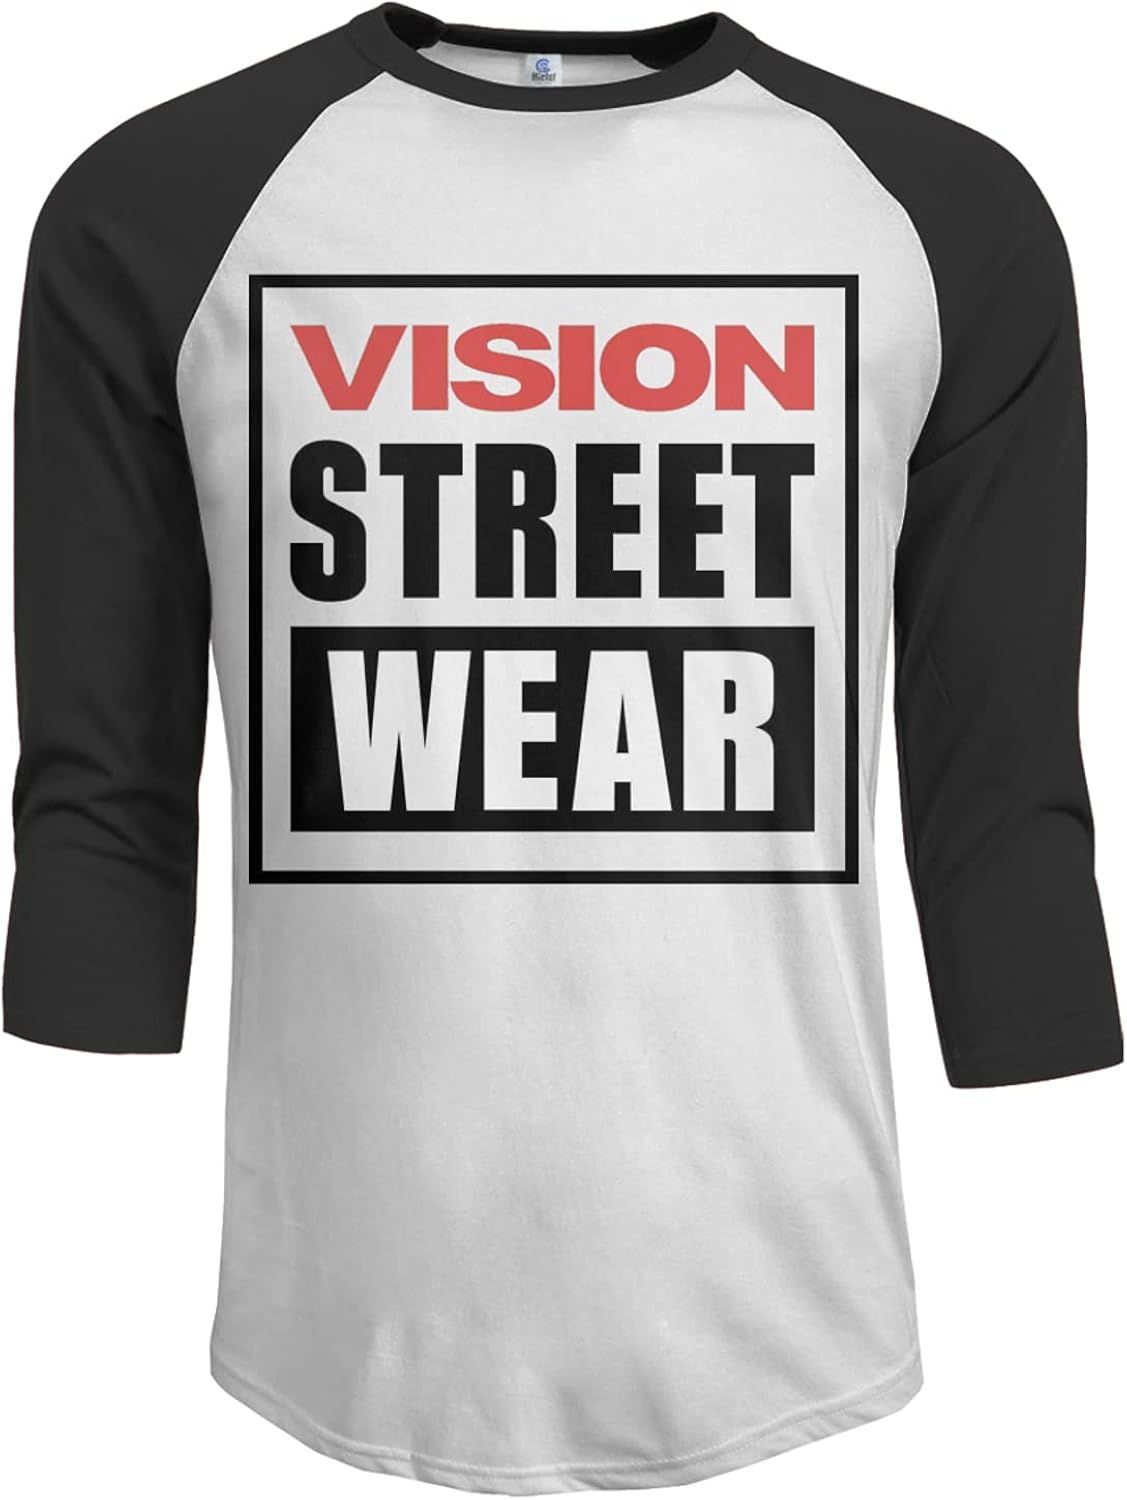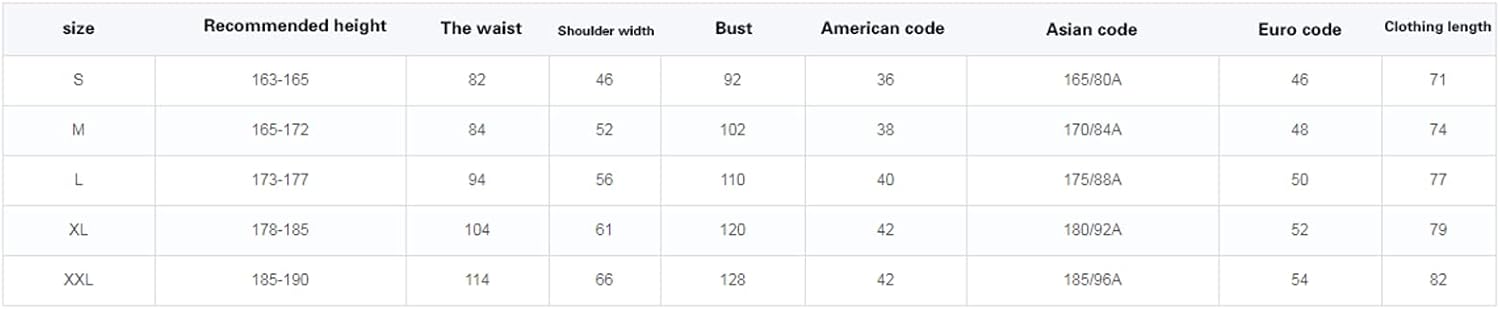
DHGDWS Vision Street Wear Mens 3/4 Sleeve Round Neck Baseball Raglan T-Shirt
Category: AMAZON FASHION
Appropriate For Sports, Baseball, Beach,athletic, Workout, Business, Daily Dress And Casual Occasions.
Features: 100% Cotton | Pull On closure | Do Not Bleach | 100 percent cotton | Daily, home, travel, fitness, etc | Hand washable, machine washable, do not soak for a long time, do not bleach, the temperature of washing solution should not exceed 45 degree C | Soft and comfortable, micro elastic, easy to wear and build, comfortable and fashionable, simple and practical, not easy to shrink, durable, fashion trend | This size data is measured under the clothing tile, and the chest circumference measured by tile is 1 / 2. Due to different measurement methods, it is normal that the error is within 2-4cm | Fit type: Athletic Fit | Special size type: Long | Special size type: Long